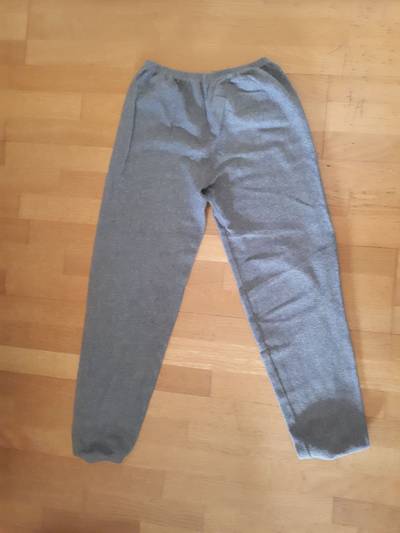
Waste category: clothes